Barcelona

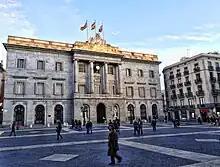
The City Hall of Barcelona

The Barcelona metropolitan area comprises over 66% of the people of Catalonia, one of the richer regions in Europe and the fourth richest region per capita in Spain, with a GDP per capita amounting to €28,400 (16% more than the EU average). The greater Barcelona metropolitan area had a GDP amounting to $177 billion (equivalent to $34,821 in per capita terms, 44% more than the EU average), making it the 4th most economically powerful city by gross GDP in the European Union, and 35th in the world in 2009. Barcelona city had a very high GDP of €80,894 per head in 2004, according to Eurostat. Furthermore, Barcelona was Europe's fourth best business city and fastest improving European city, with growth improved by 17% per year .